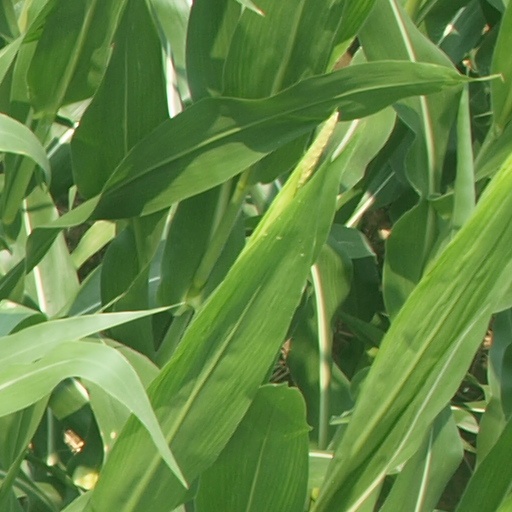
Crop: maize; corn